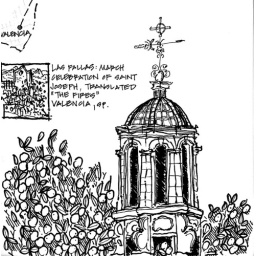
Sketch of Cathedral Spire in Valencia, Spain. View looking through valencia orange trees in the city center. March 2007.